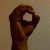
The image shows a hand gesture representing the letter 'O' in Indian Sign Language.